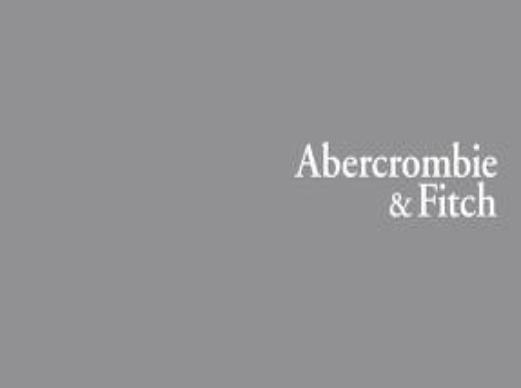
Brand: Abercrombie & Fitch
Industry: Clothes